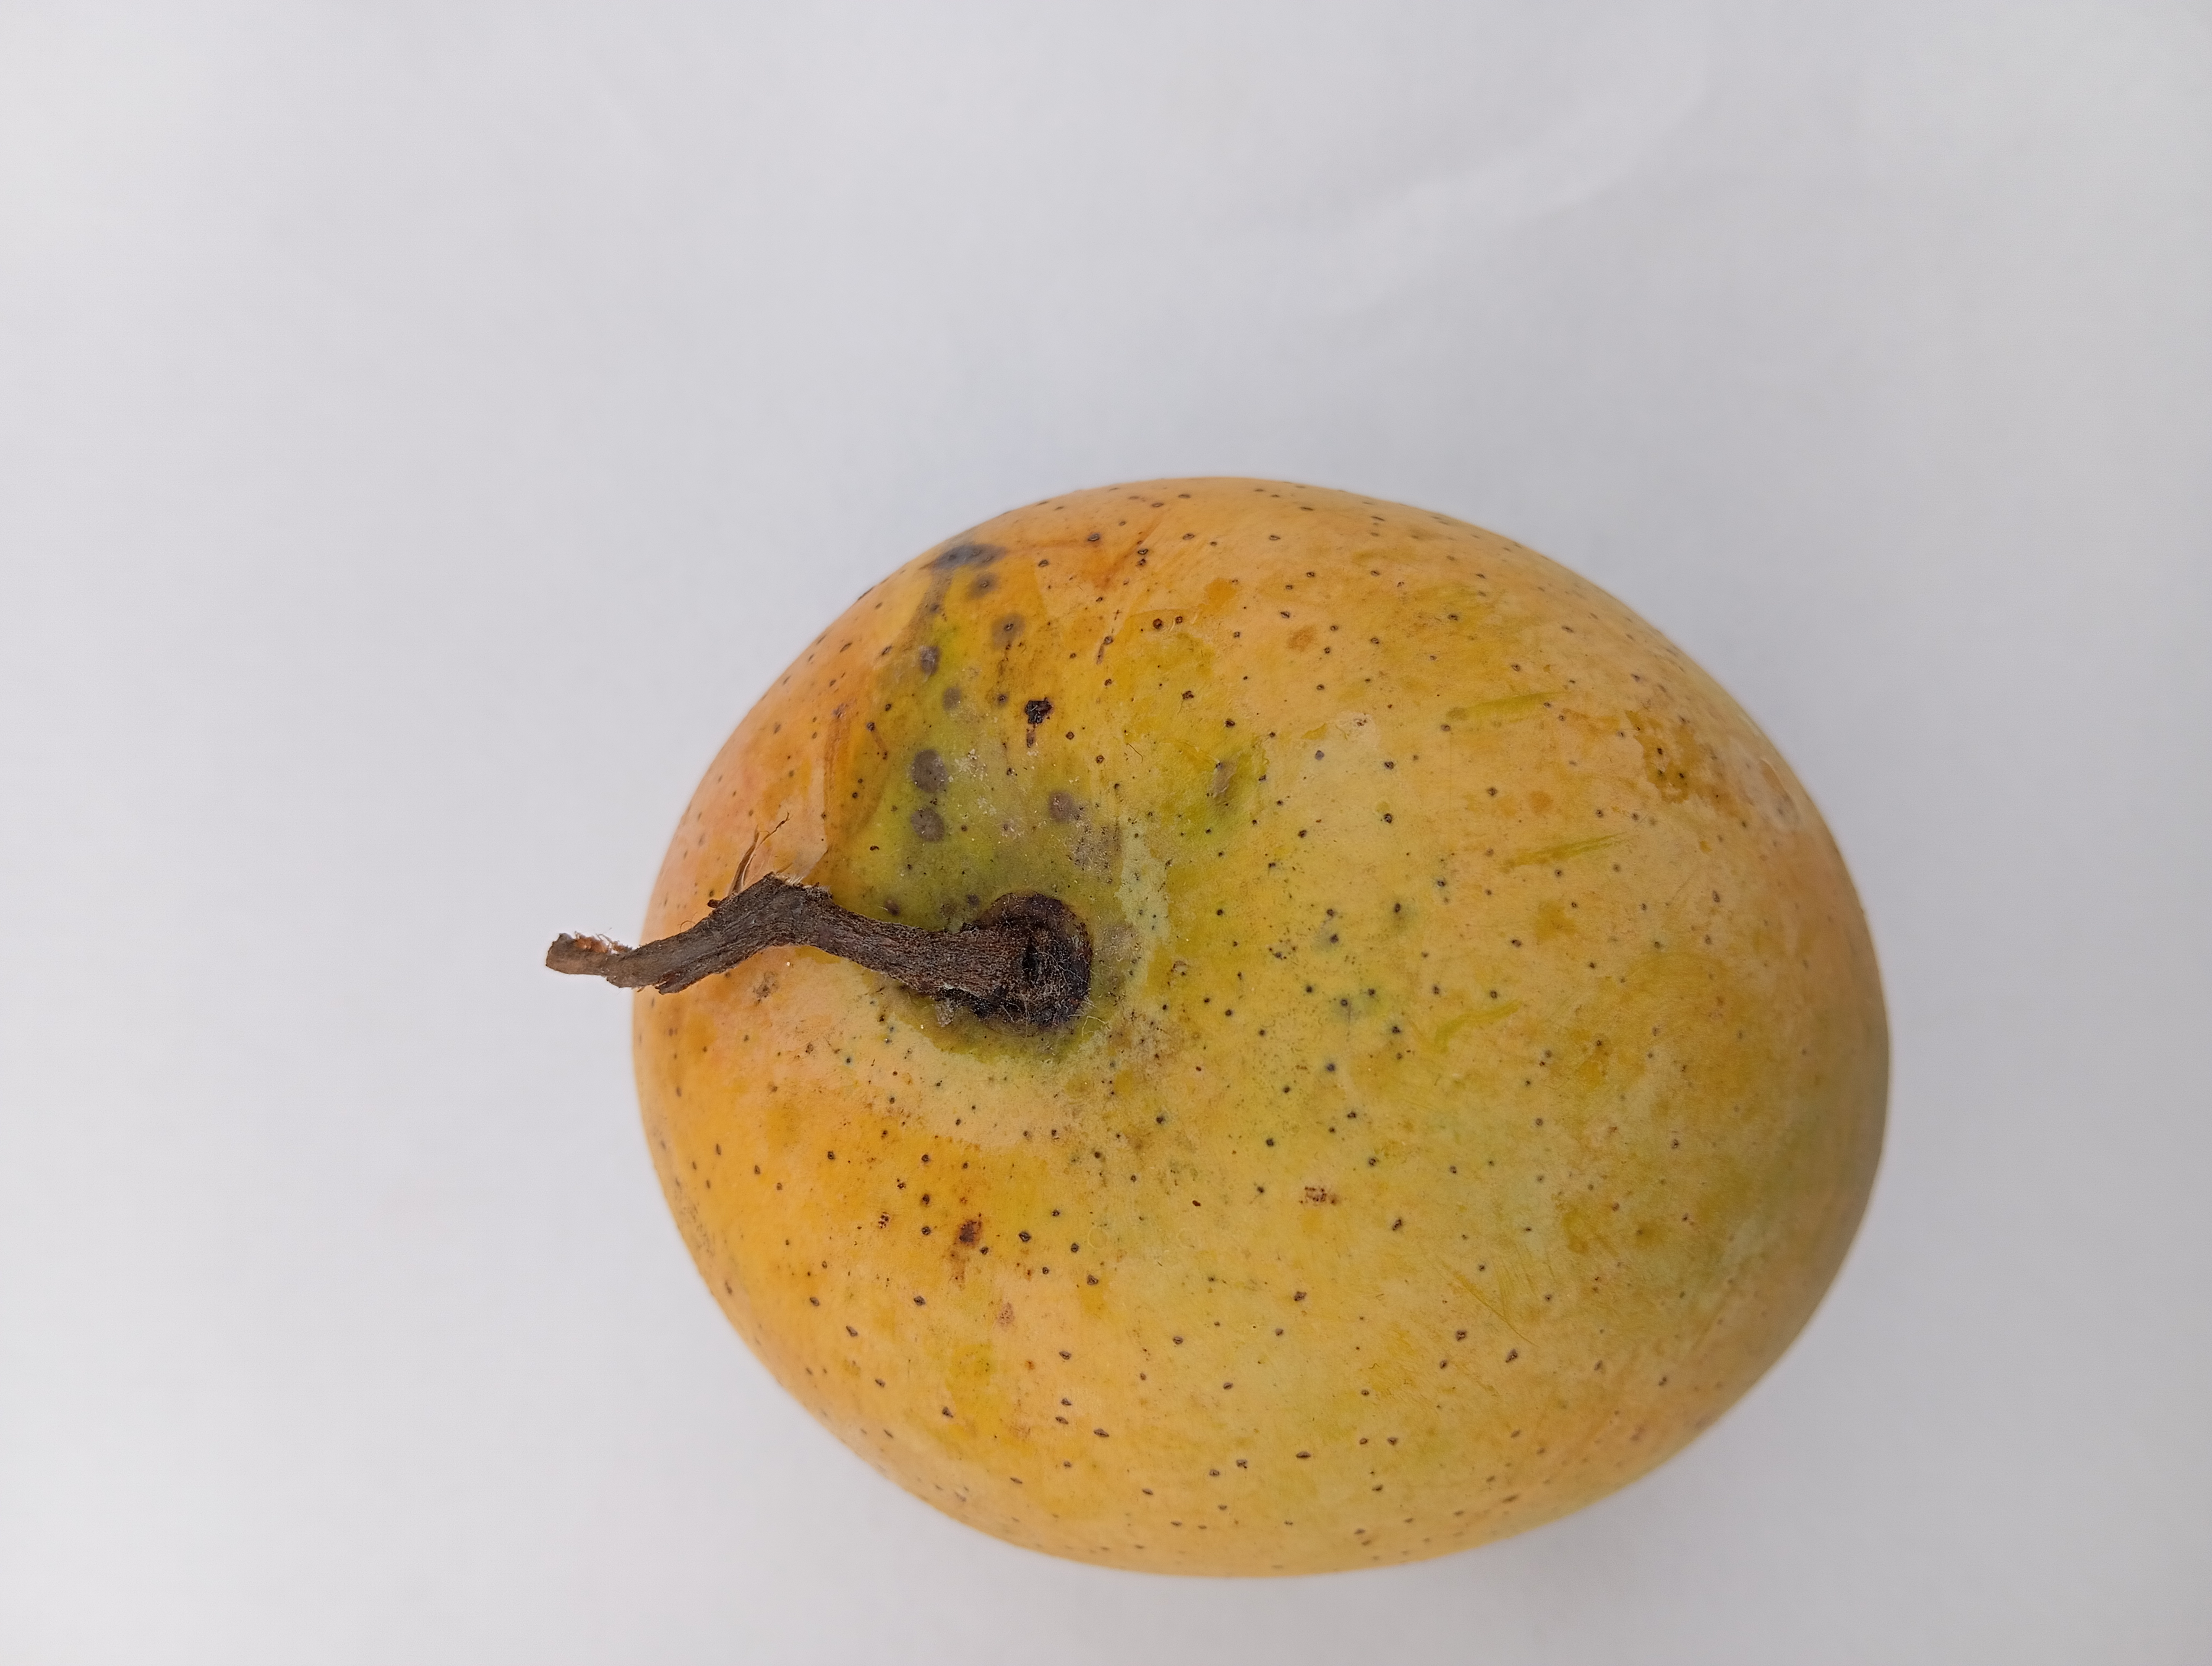
Mango variety: Sundari